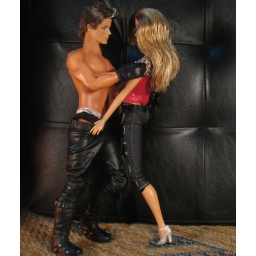
girl and hot boy in leather pant